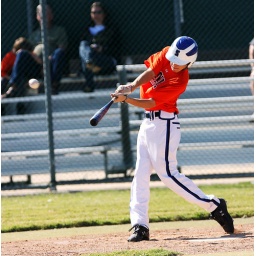
Oct 2, 2010 - Cole drives a pitch off the fence at 325' sign in right field vs Heath